Hubert Fournier

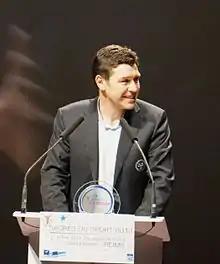
Fournier with Reims in 2013

Hubert Fournier (born 3 September 1967) is a French football manager and former player who most recently managed Lyon. He formerly managed Reims between 2010 and 2014, Gueugnon in 2008 and was an assistant coach at Stade de Reims from 2009 to 2010.